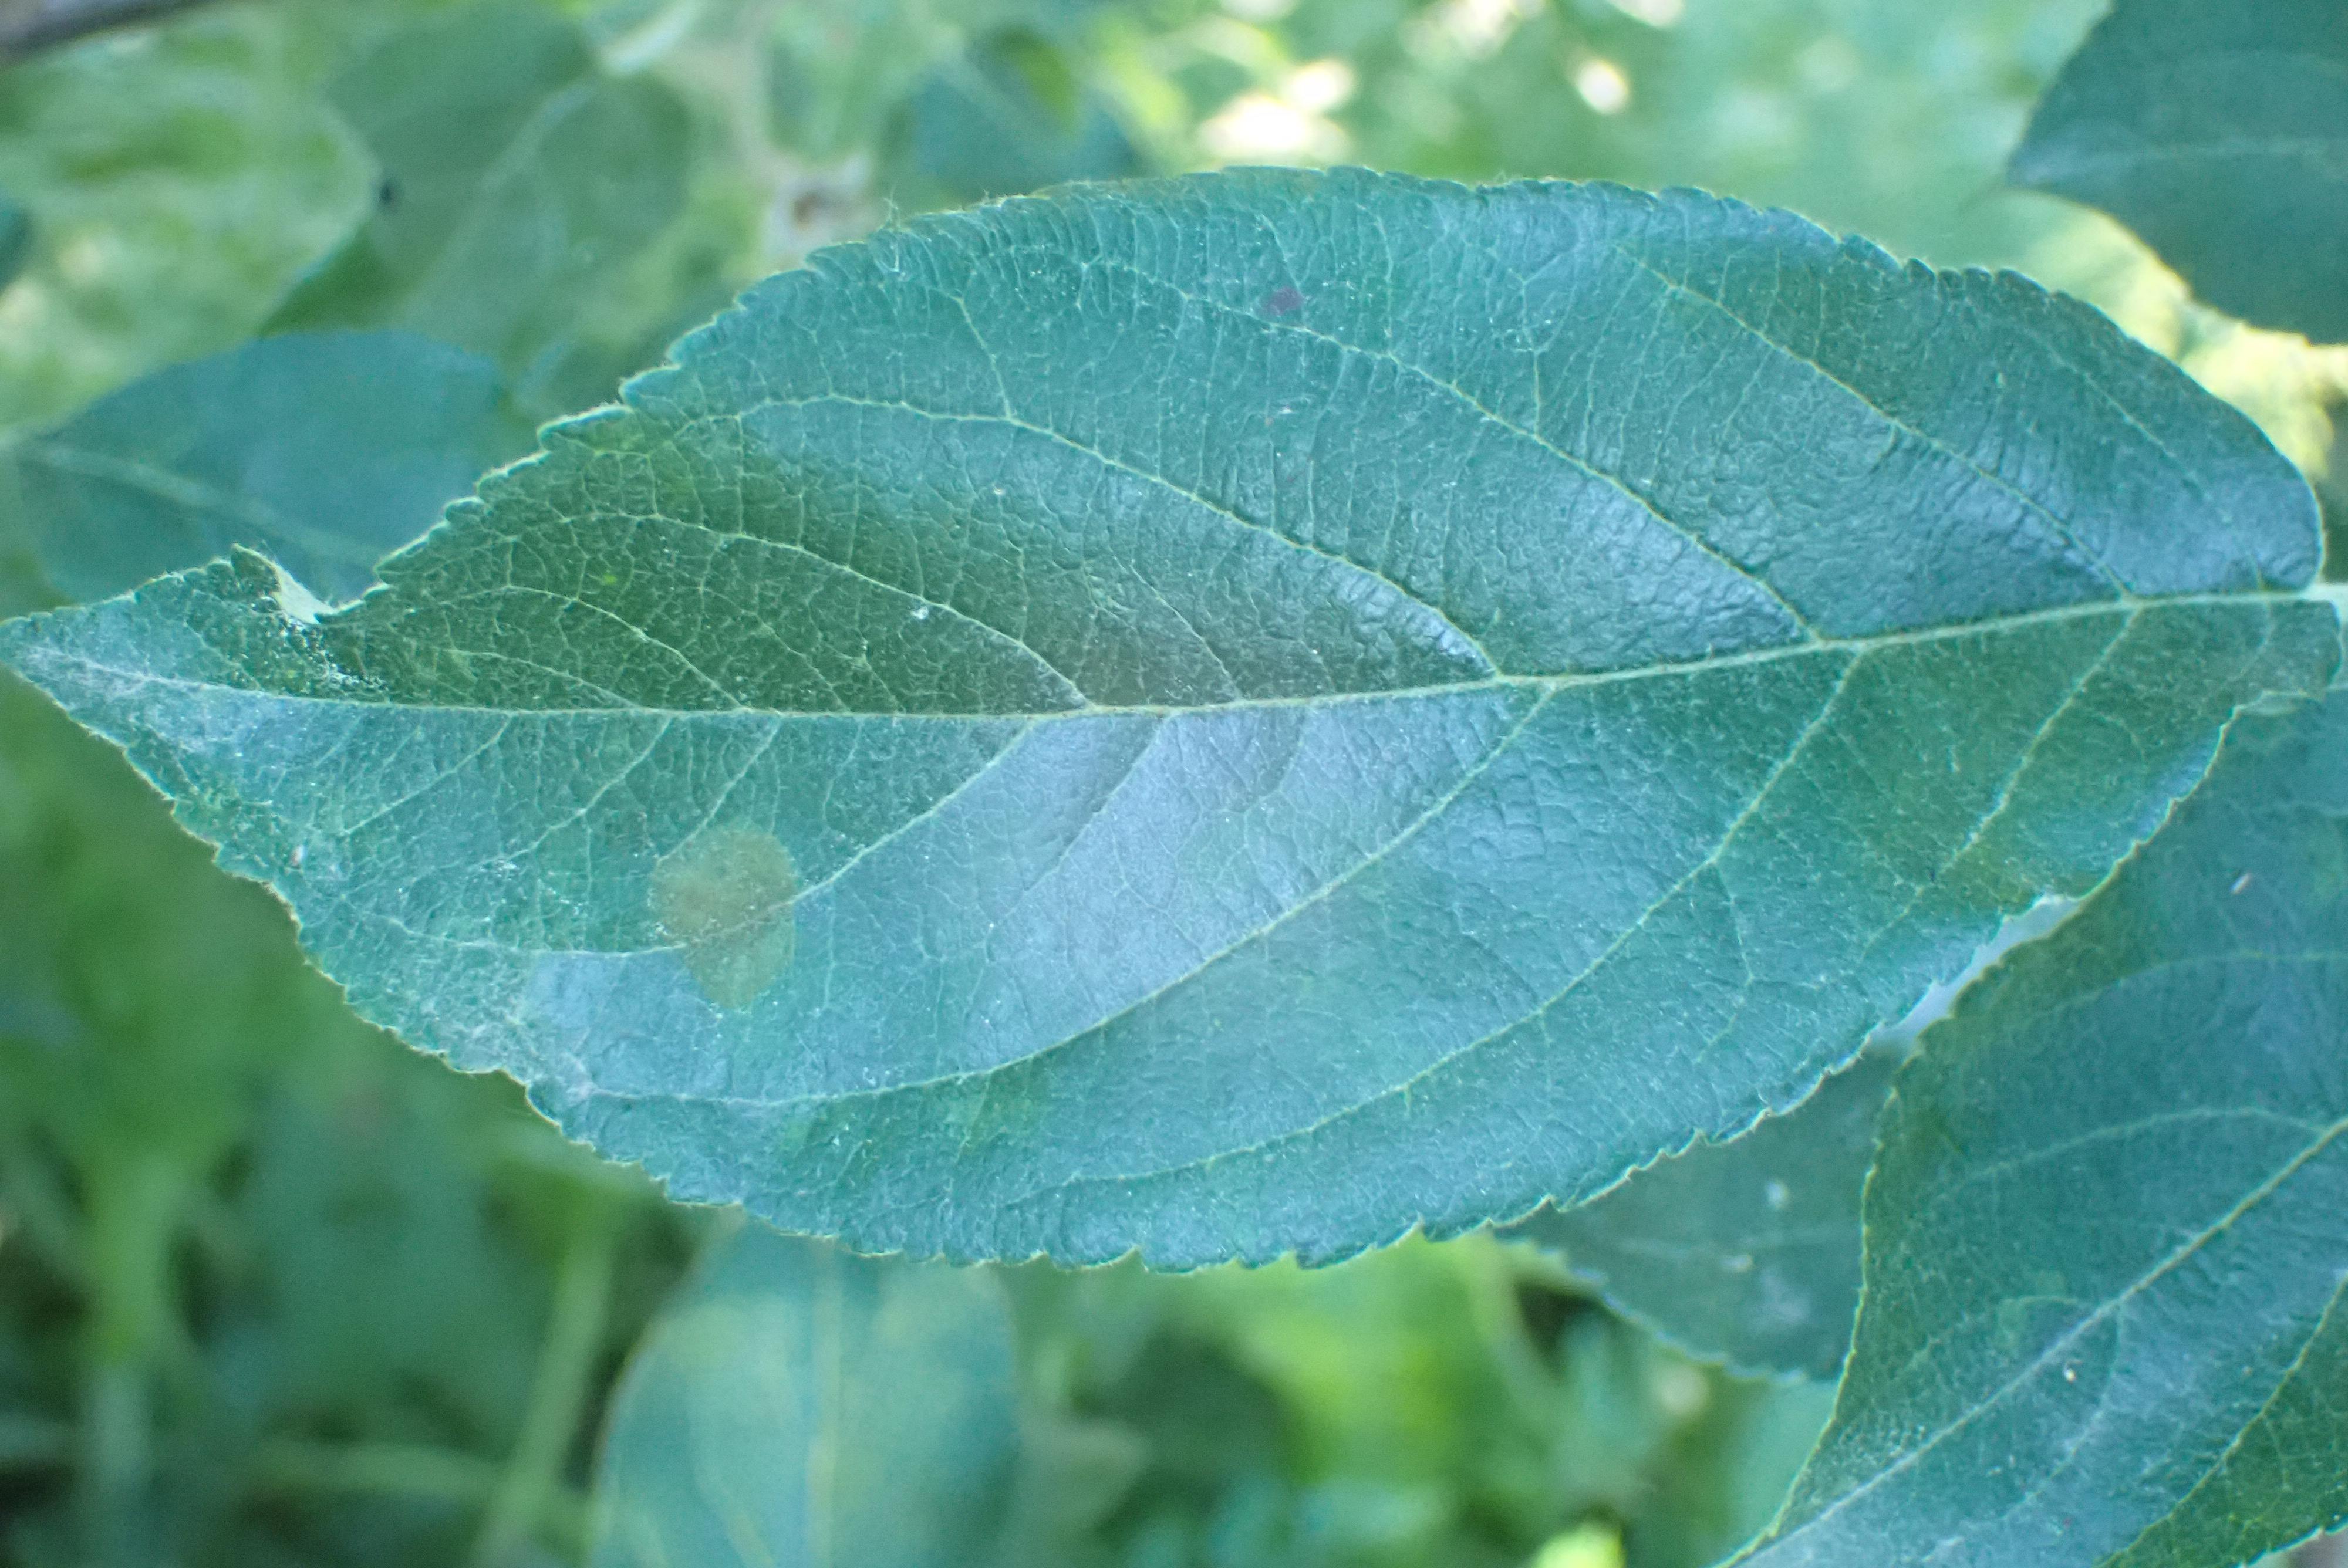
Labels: scab